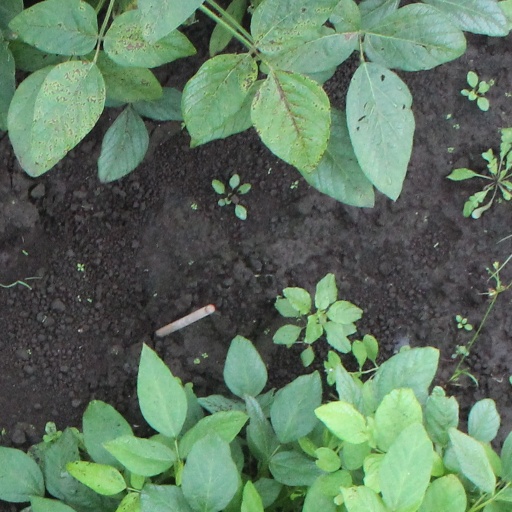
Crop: soybean